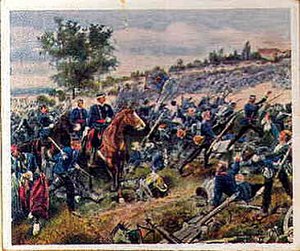
Den fransk-preussiske krig / Tysk fremrykning
Styrker fra Württemberg under slaget om Wœrth
Den fransk-preussiske krig blev udkæmpet mellem Frankrig og Det nordtyske forbund under Kongeriget Preussens ledelse samt de sydtyske lande Baden, Kongeriget Bayern og Württemberg mellem 19. juli 1870 og 10. maj 1871.